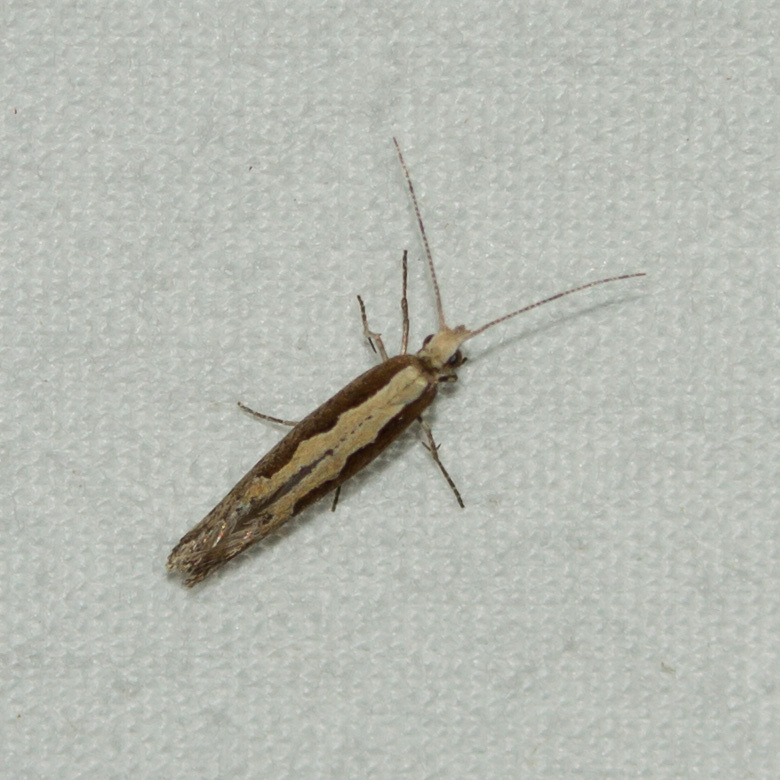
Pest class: diamondback_moth